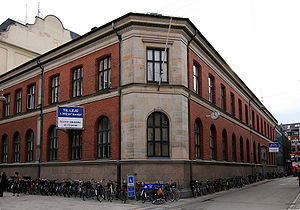
Silkegade / Bygninger og beboere
Bikubens domicil fra 1882, Silkegade 8.
Bikuben, Silkegade 6-8, København. Bygget 1882, Fredet.
Silkegade er en gade i Indre By i København. Den strækker sig fra Købmagergade til Pilestræde på nordsiden af stormagasinet Illum.